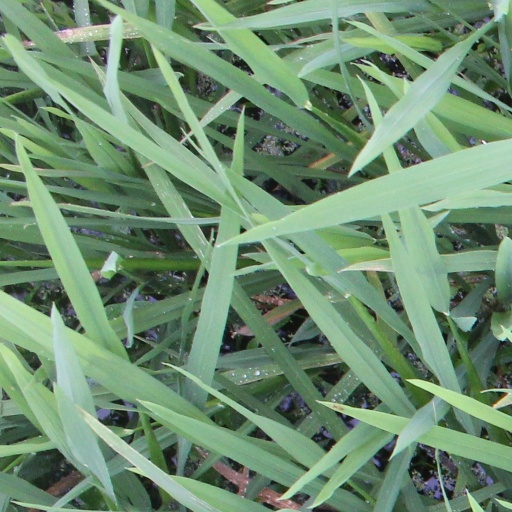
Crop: rice